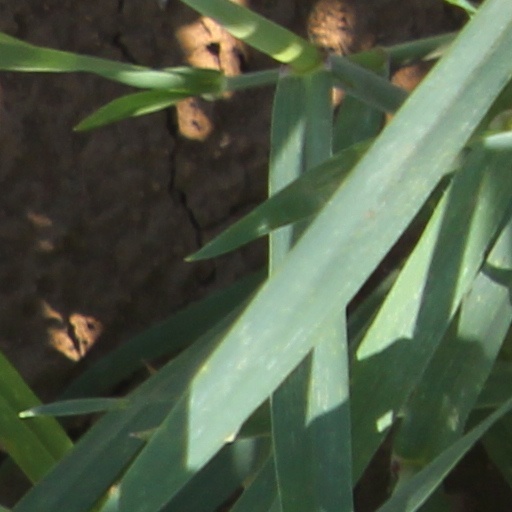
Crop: wheat